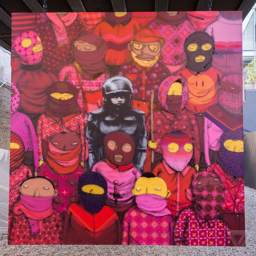
printmaking artist created an outdoor art gallery replete with champagne , a bench , and a security guard in neighborhood .